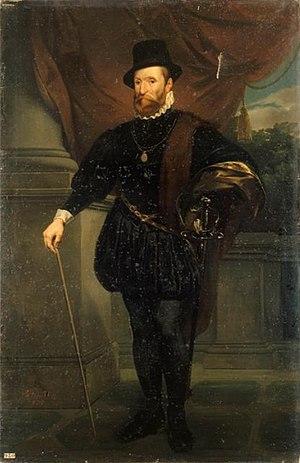
Gaspard de Saulx, seigneur de Tavannes, Marechal de France (1505-1573), portant le collier de l'ordre de Saint-Michel.
Gaspard de Saulx-Tavannes, dit le maréchal de Tavannes – second des trois fils nés du mariage en 1504 de Jean de Saulx, baron de Sully, seigneur d'Orrain et de Vantoux, Grand gruyer de Bourgogne, avec Marguerite de Tavannes – naît à Dijon en mars 1509. Il meurt le 19 juin 1573 en son château de Sully.
Le château de Sully est situé sur la commune de Sully en Saône-et-Loire, entre Autun et Beaune. Ouvert au public, le château de Sully est depuis le milieu du XVIIIᵉ siècle la propriété et résidence de la famille des marquis de Mac Mahon, ducs de Magenta.
Le château du Pailly est situé sur la commune du Pailly, à 13 km de Langres, dans la Haute-Marne. Il est considéré comme le plus prestigieux exemple d’architecture Renaissance de la Champagne-Ardenne. Le château du Pailly est de style ionique et corinthien. Le château est classé monument historique.